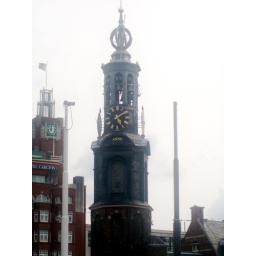
A cool clock tower in the center of Amsterdam.